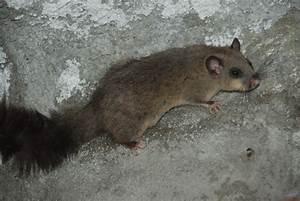
squirrel